Seabees Memorial

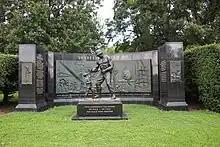
The memorial in 2011

The Seabees Memorial is a sculpture and memorial to Seabees by Felix de Weldon, installed along Memorial Drive near the entrance of Arlington National Cemetery. It is administered by the National Park Service as part of George Washington Memorial Parkway in Arlington, Virginia.